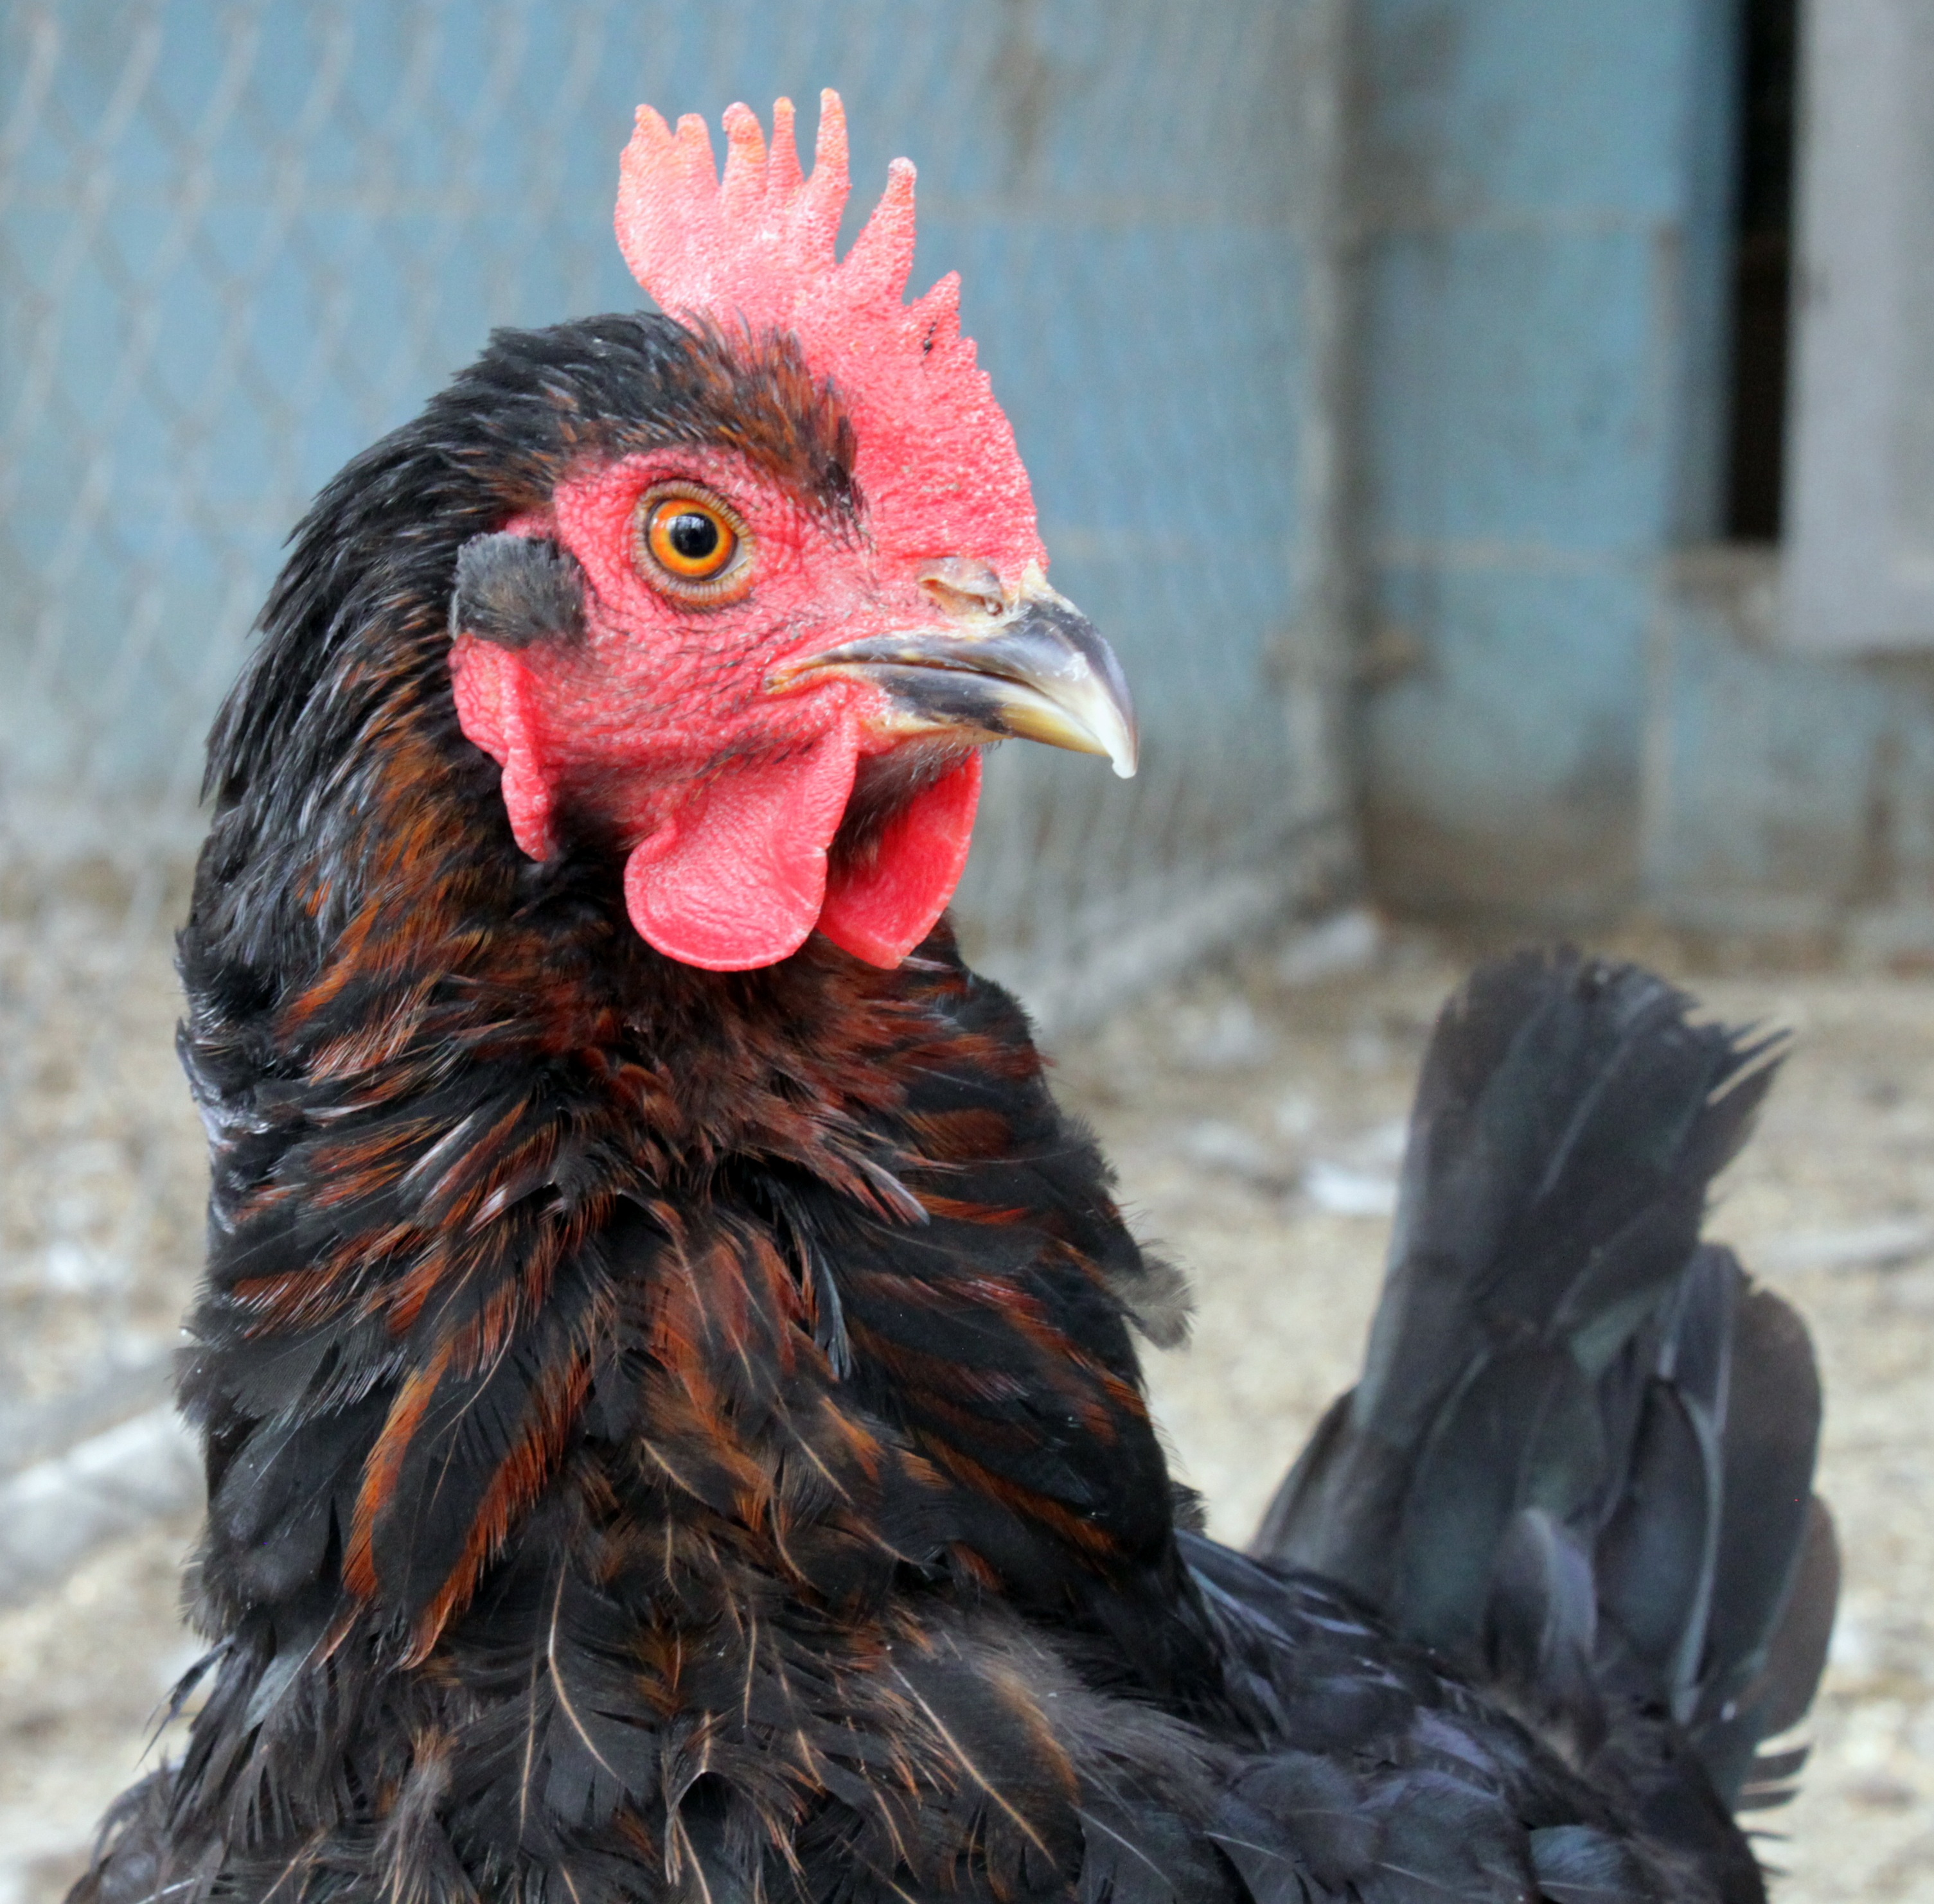
nature, bird, wing, sun, farm, house, leaf, pen, animal, new york, country, summer, range, standing, live, feed, pet, rural, food, spring, red, farming, beak, livestock, natural, black, agriculture, meat, chicken, fowl, fauna, rooster, poultry, hen, leaves, nutrition, galliformes, vertebrate, coop, domestic, chick, traditional, consumerism, organic, domesticated, alive, phasianidae, comb, rhode island, pullet, sex link, australorp